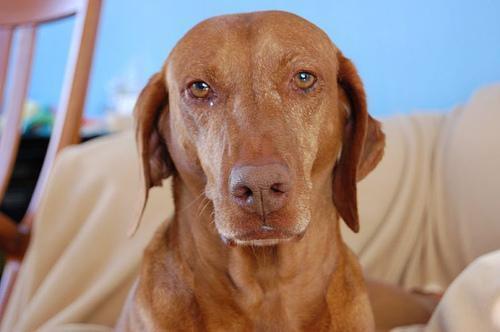
vizsla